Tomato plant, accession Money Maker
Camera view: vertical (180 deg); turntable rotation: 120 degrees
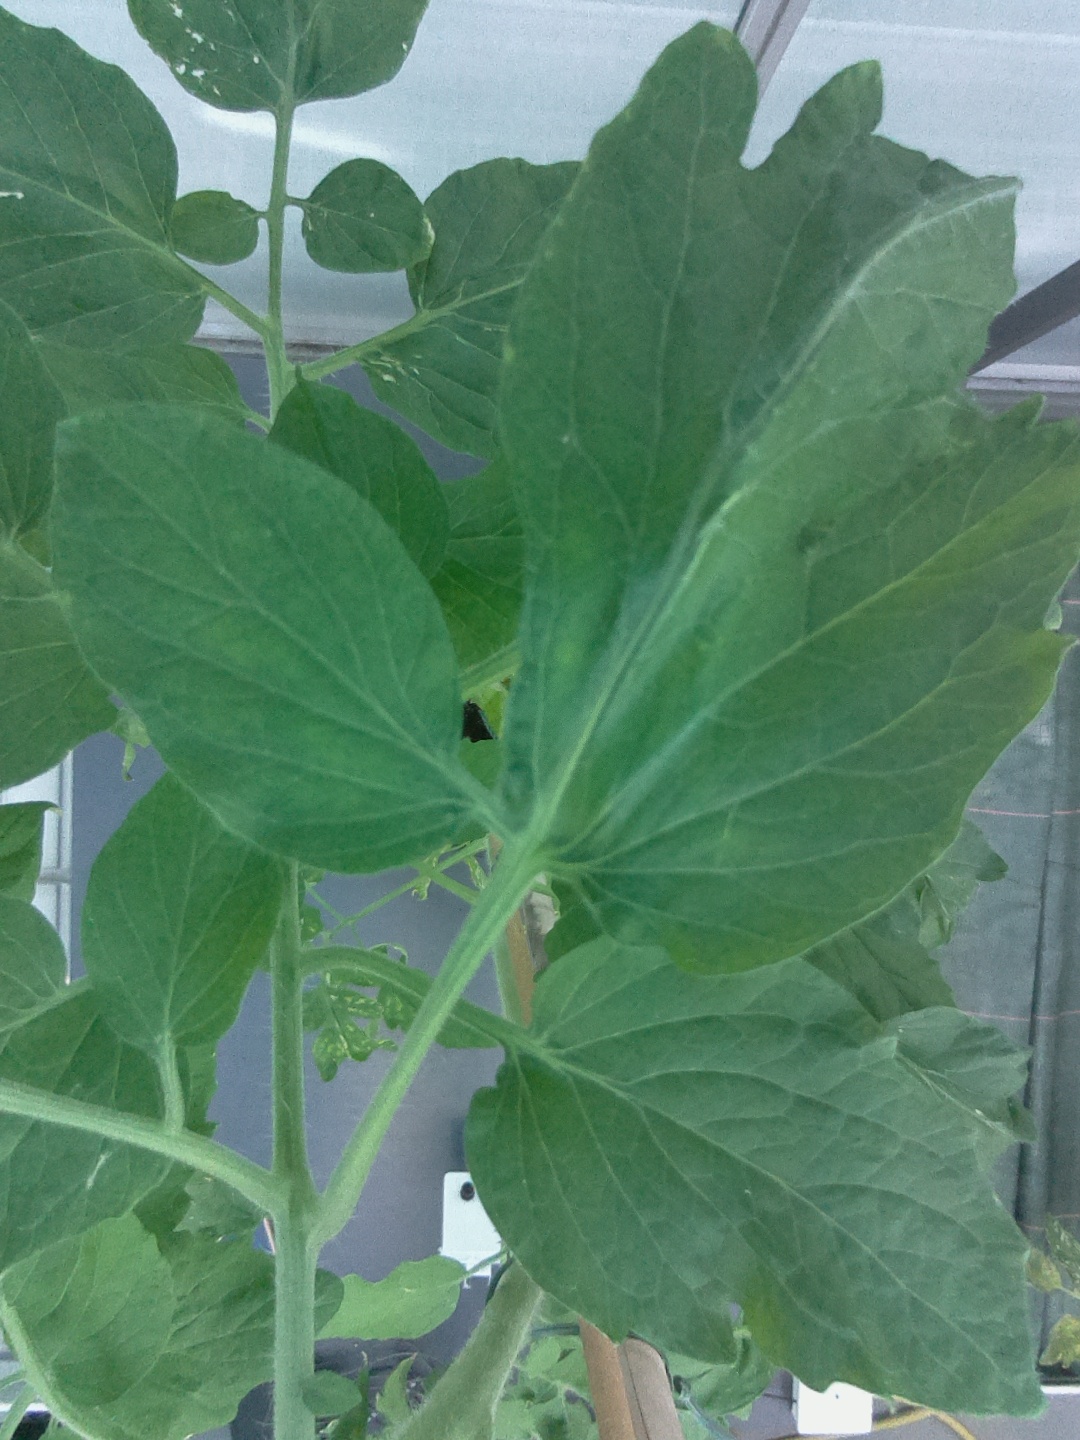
BBCH growth stage 72: 20%-30% of final fruit size